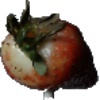
Label: Strawberry 1